Masei

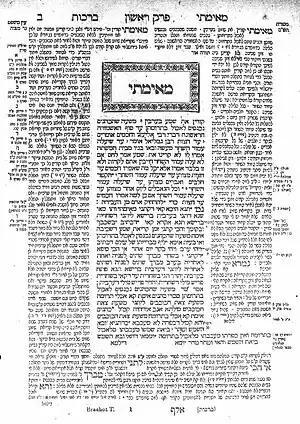
Talmud

According to Maimonides and Sefer ha-Chinuch, there are two positive and four negative commandments in the parashah: